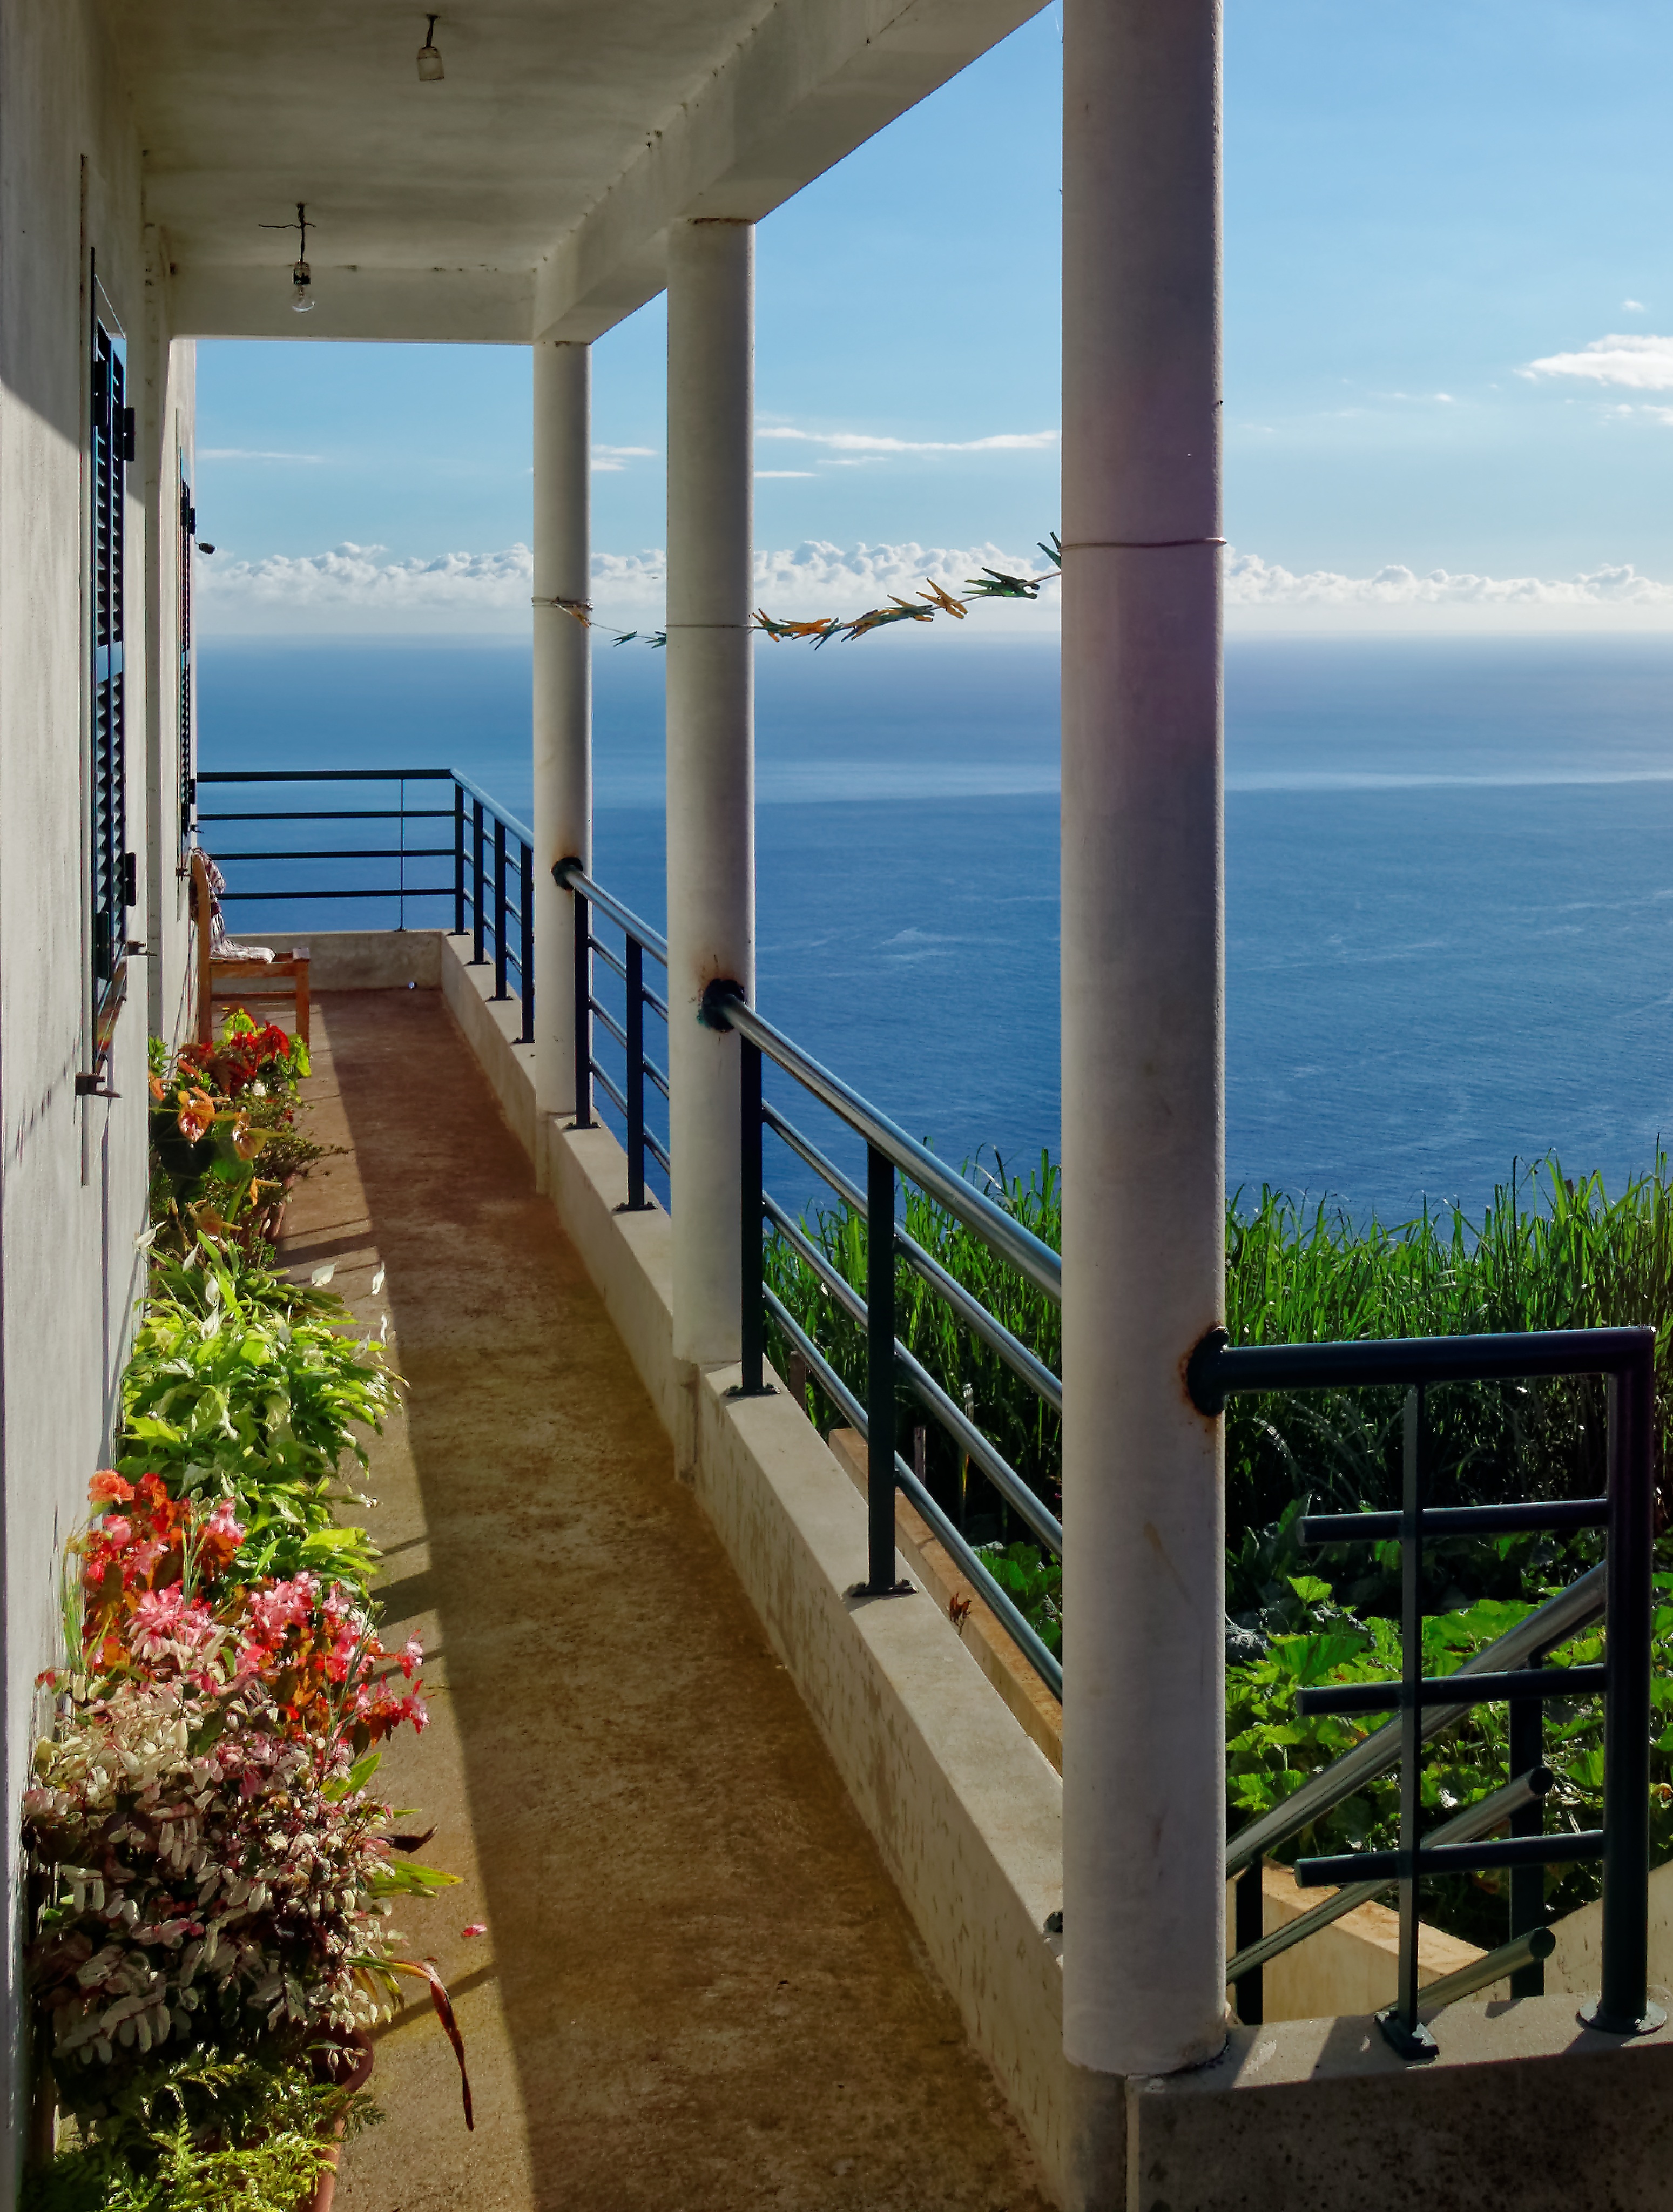
vacation, ocean, walkway, sea, estate, beach, coast, home, real estate, caribbean, resort